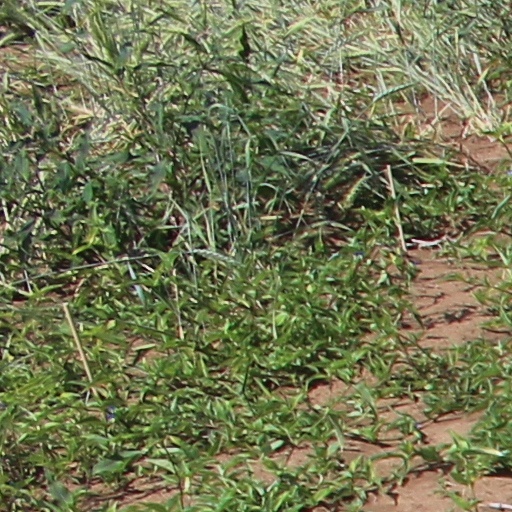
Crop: wheat